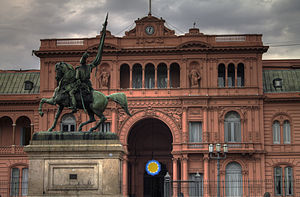
Casa Rosada
Casa Rosada
Casa Rosada er en regeringsbygning i Buenos Aires i Argentina, der er det officielle hjemsted for regeringen i Argentina og rummer kontorer for præsidenten. Præsidenten er normalt bosat på Quinta de Olivos, en bygning i Olivos i Buenos Aires-provinsen.